İnönü University

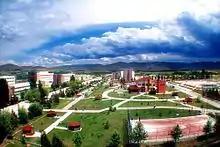
İnönü University Main Campus

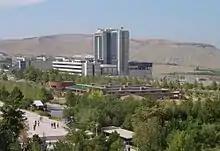
Turgut Ozal Medical Center

İnönü University is one of the biggest public university of eastern part of Turkey. İnönü University has 6 institutes, 14 faculties, 2 colleges including 1 state conservatory, 31 research centers, 1 Technopolis(Malatya Technology Development Zone) and 1 research and training hospital. By the year 2021, 136,641 students had graduated from İnönü University since 1975. Inside the university, there is a museum commemorating İsmet İnönü, along with another museum commemorating Turgut Özal. Currently, İnönü University has over 1600 faculty members and research assistants, around 3500 graduate students and over 41000 (approximately 1500 students from different countries) undergraduate students.